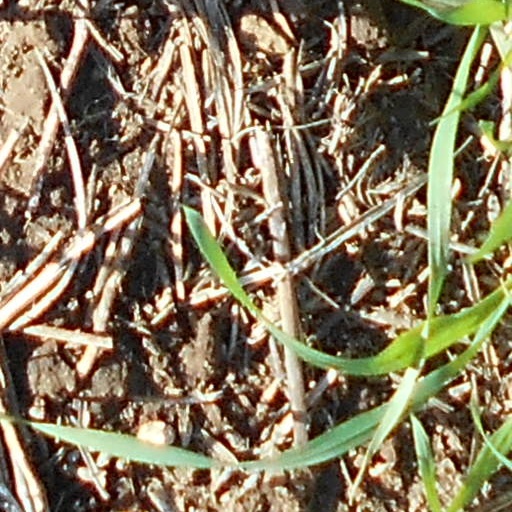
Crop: wheat